Tetford

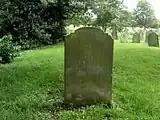
Tyso Boswell and Edward Hearn (or Heron) double grave at Tetford

A place of worship has stood on the site of the Church of St Mary for over 900 years. The present building erected in the 14th century is built of local greenstone and had a tower added in the 15th century. Outside the north-east of the chancel is a headstone to two gypsies, Tyso Boswell and Edward Hearn, killed by lightning on the eve of Horncastle Fair in 1831.